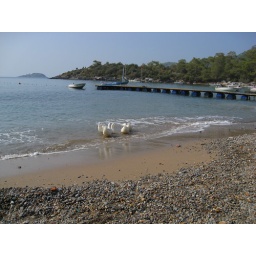
These duck seem to live on Gemiler beach. They seem very happy swimming in the sea.